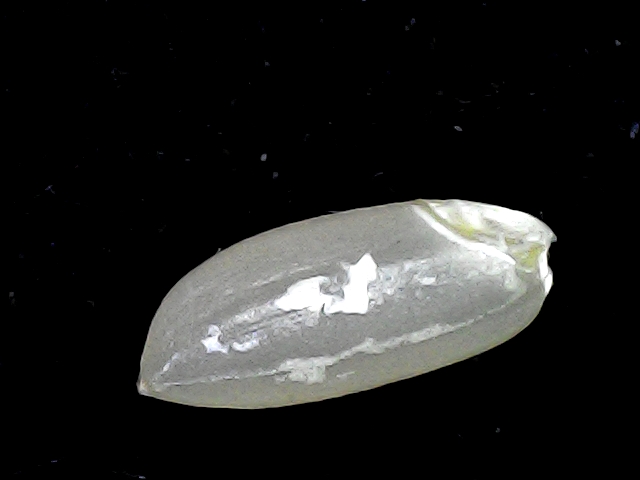
Rice variety: BD39